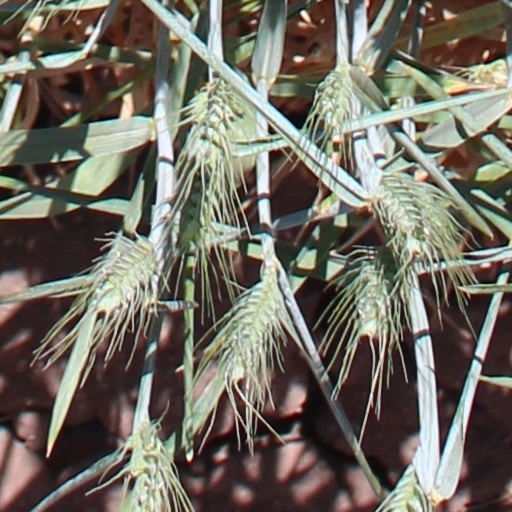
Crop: wheat